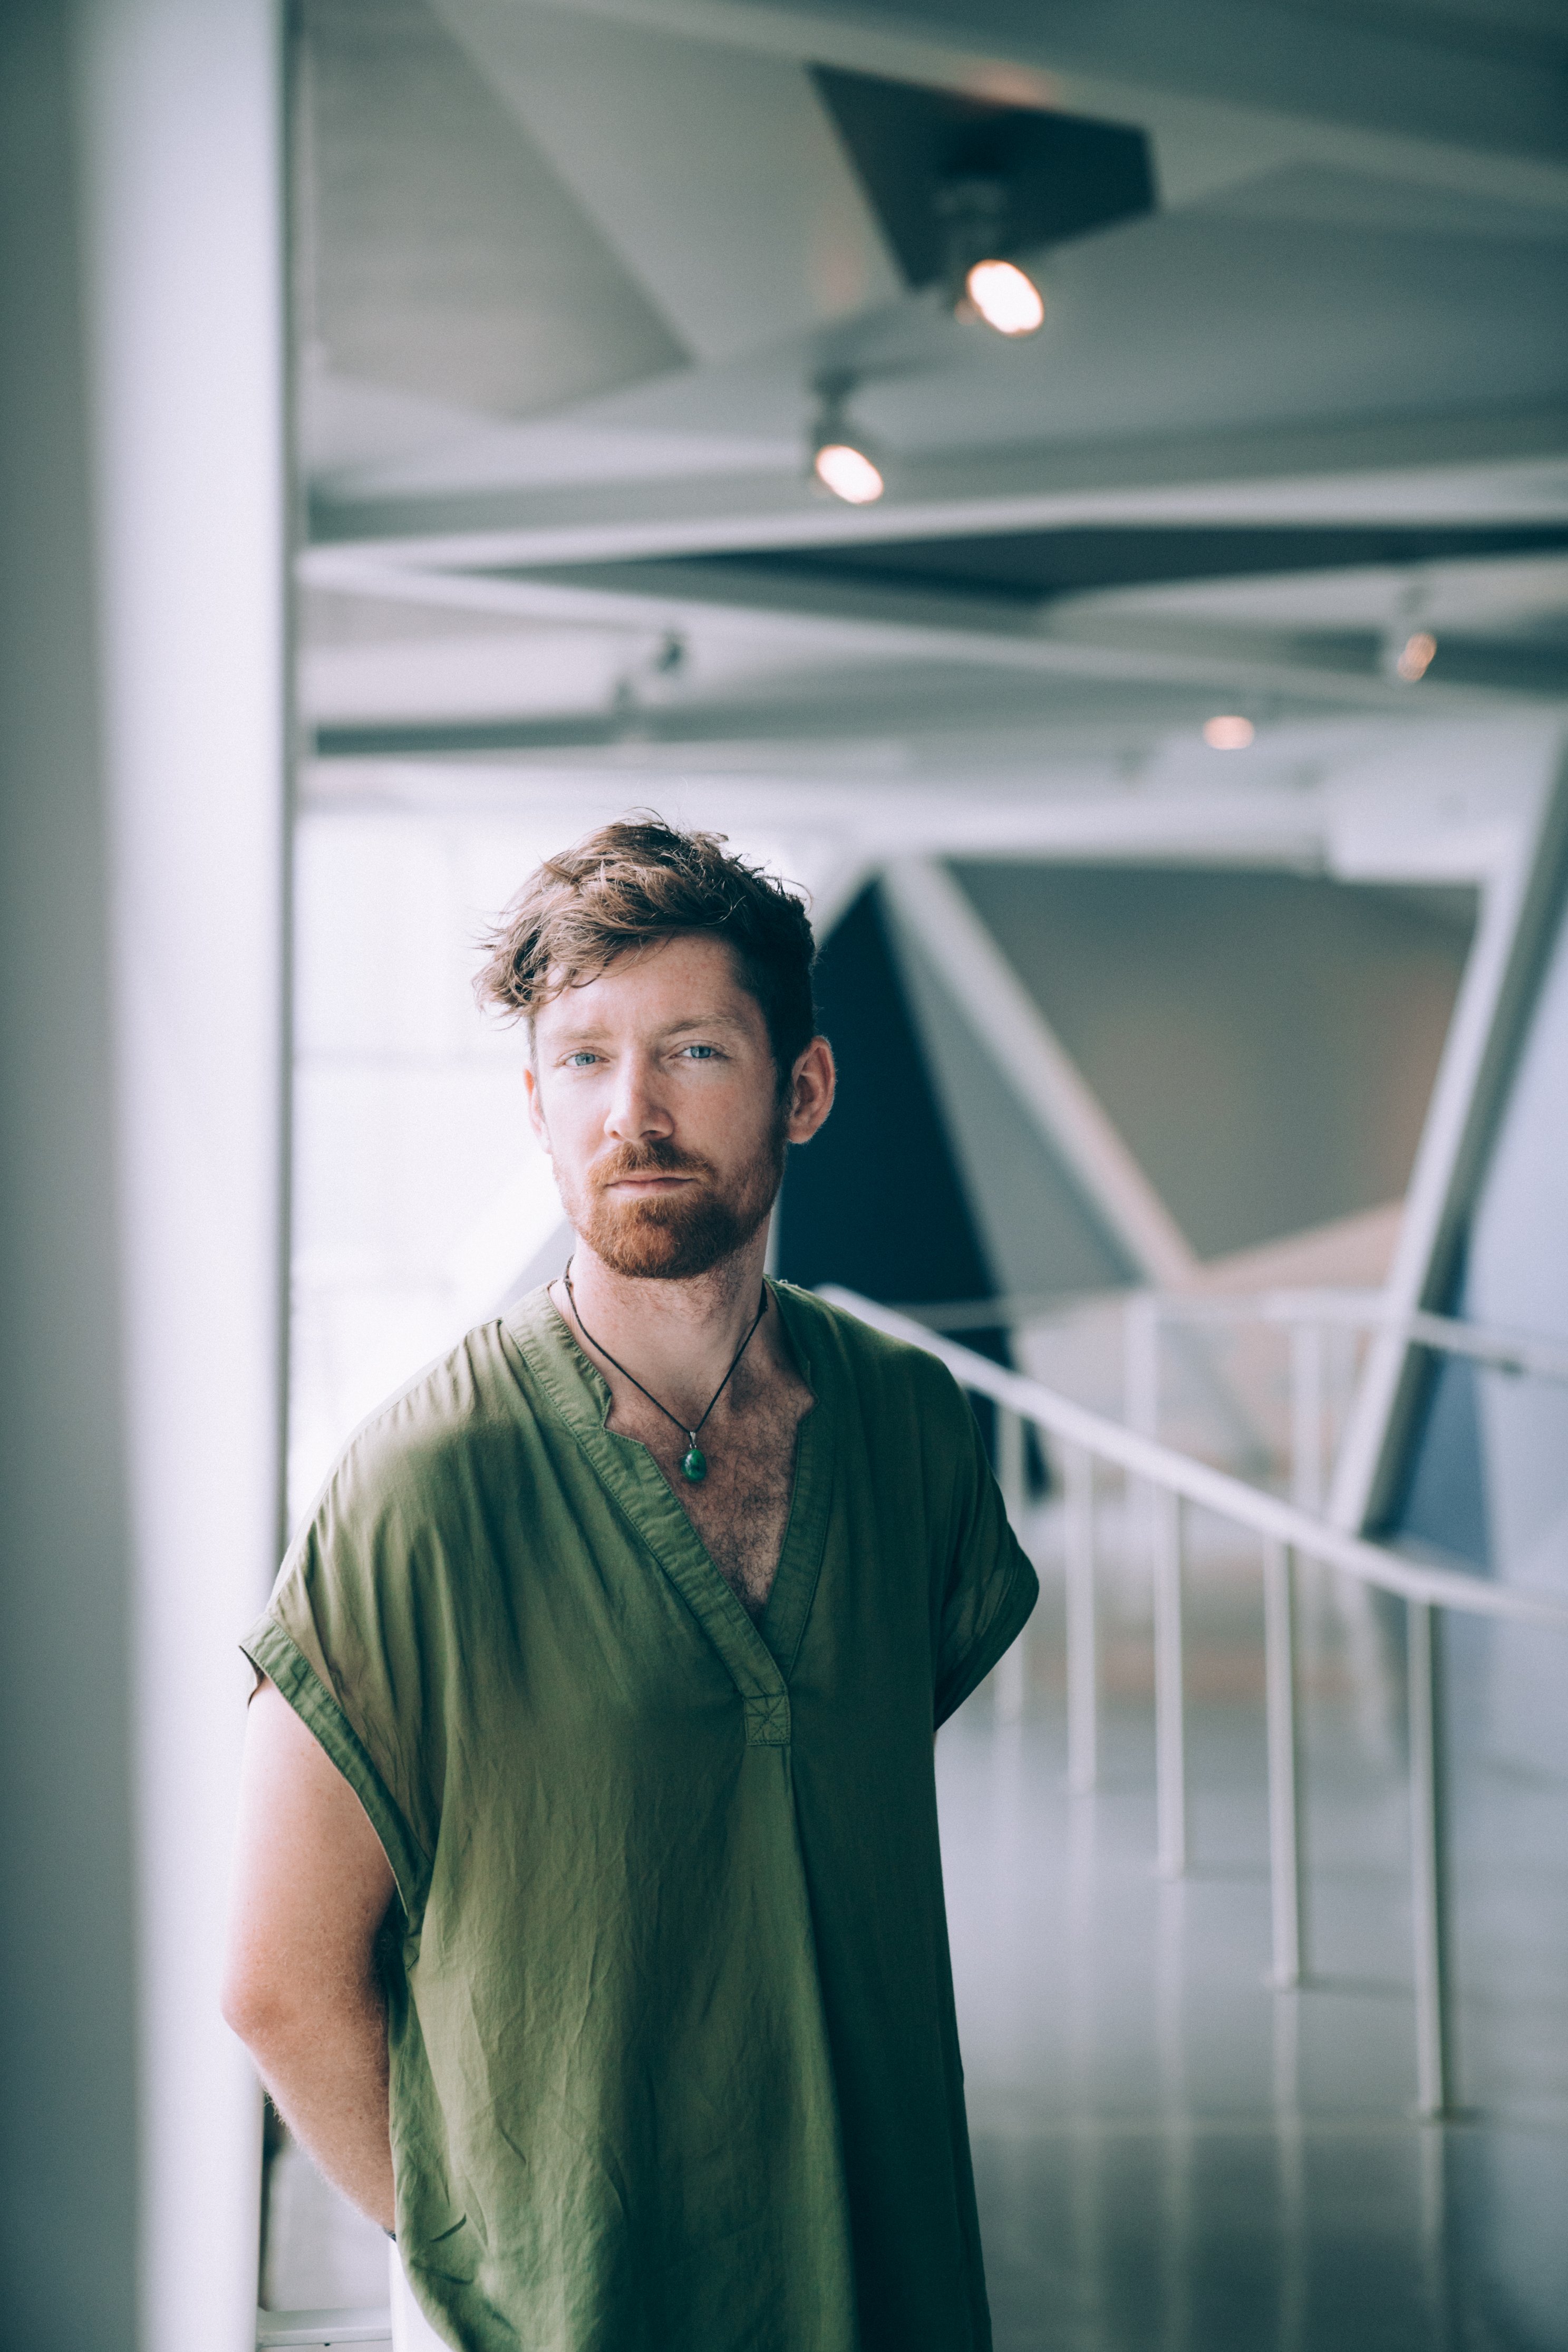
photograph, green, shoulder, standing, yellow, snapshot, human, photography, room, smile, glass, portrait photography